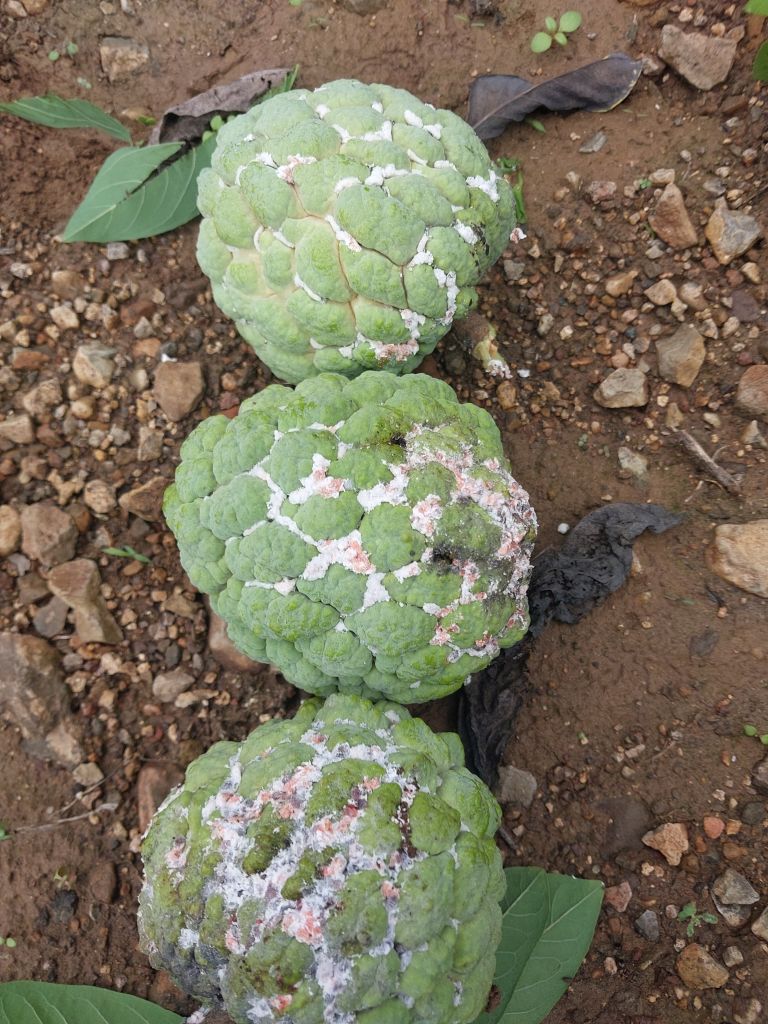
Disease label: Mealy Bug